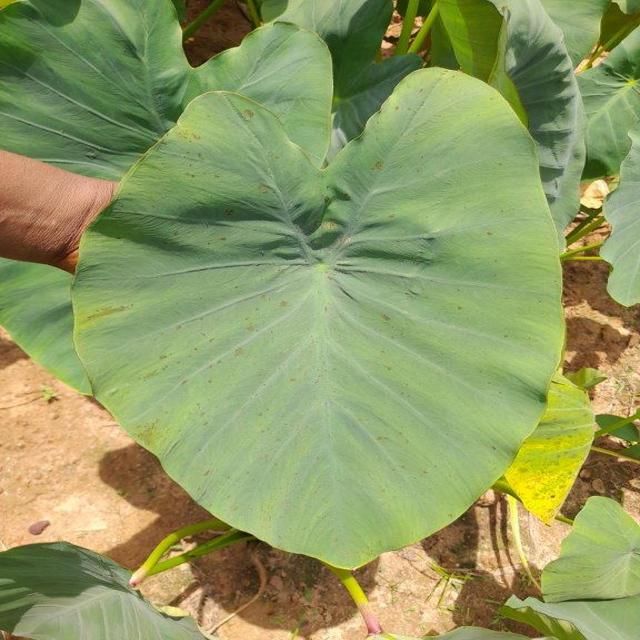
Label: Early_Blight